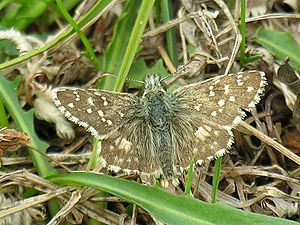
Fransk bredpande
Fransk Bredpande.